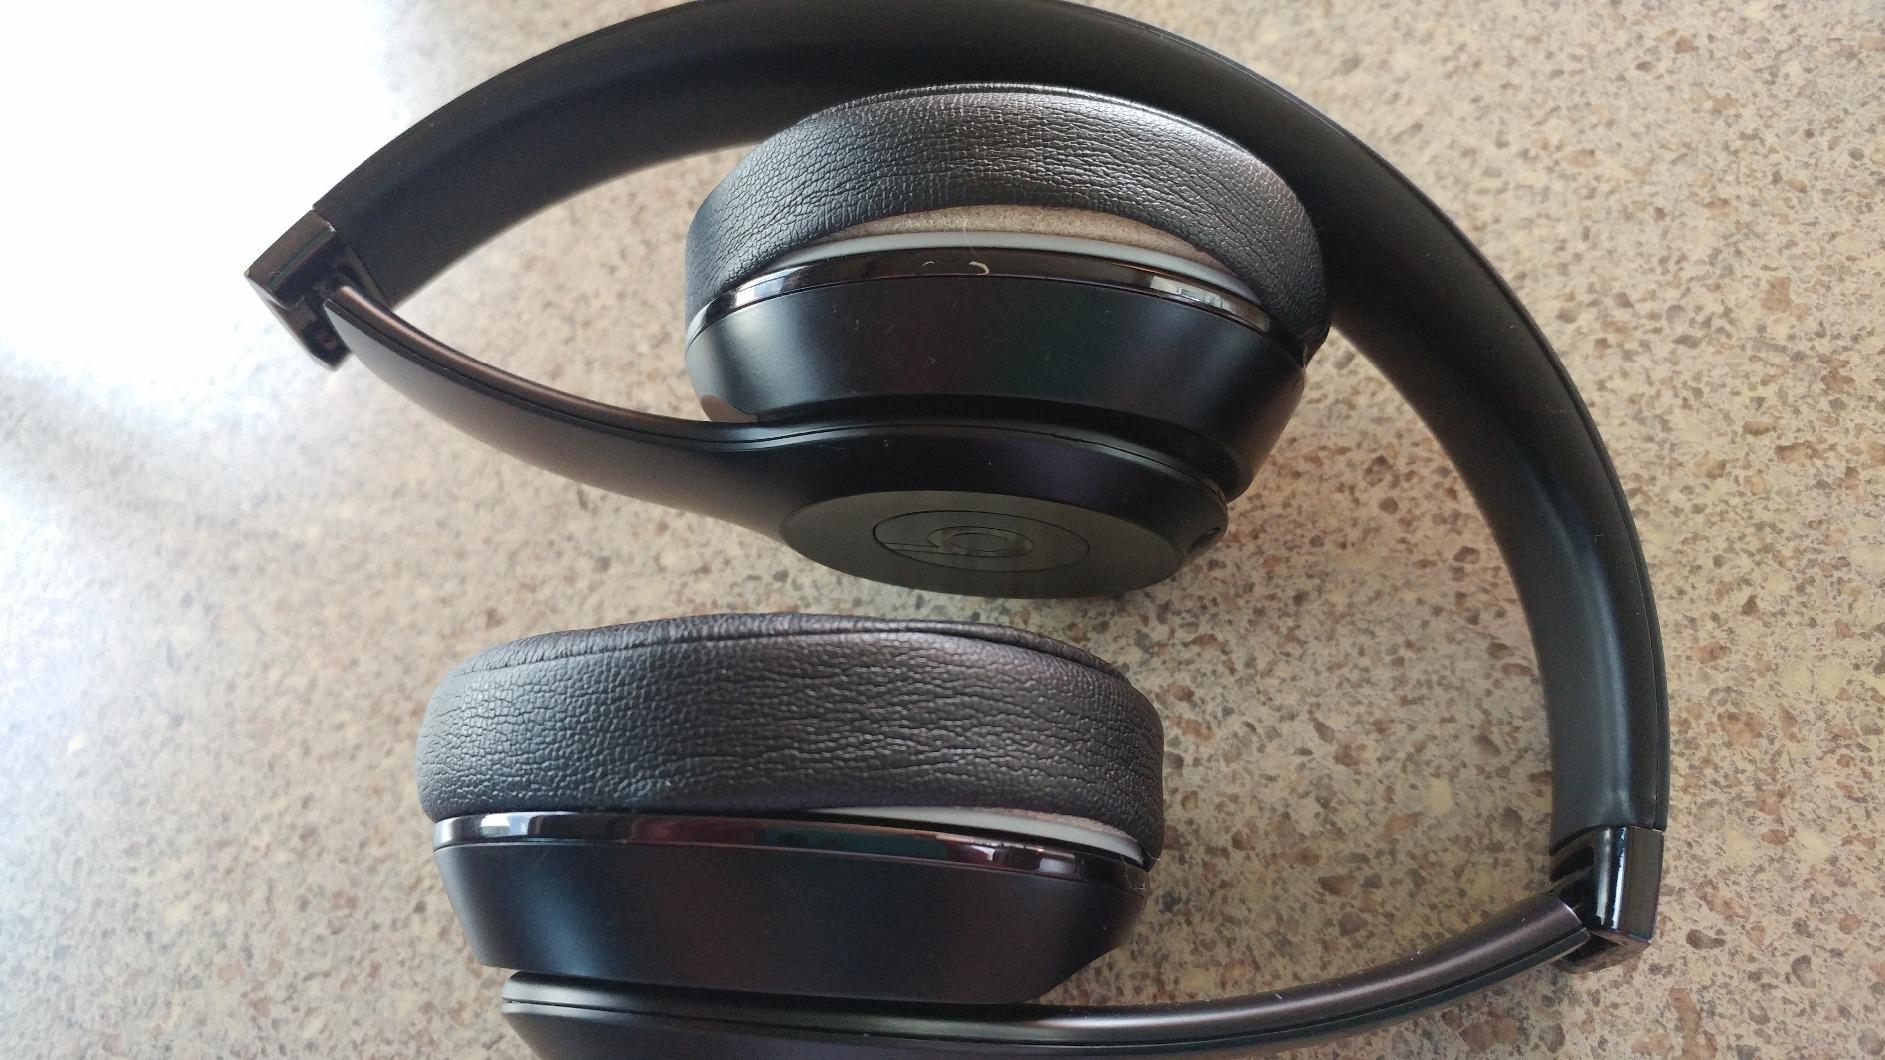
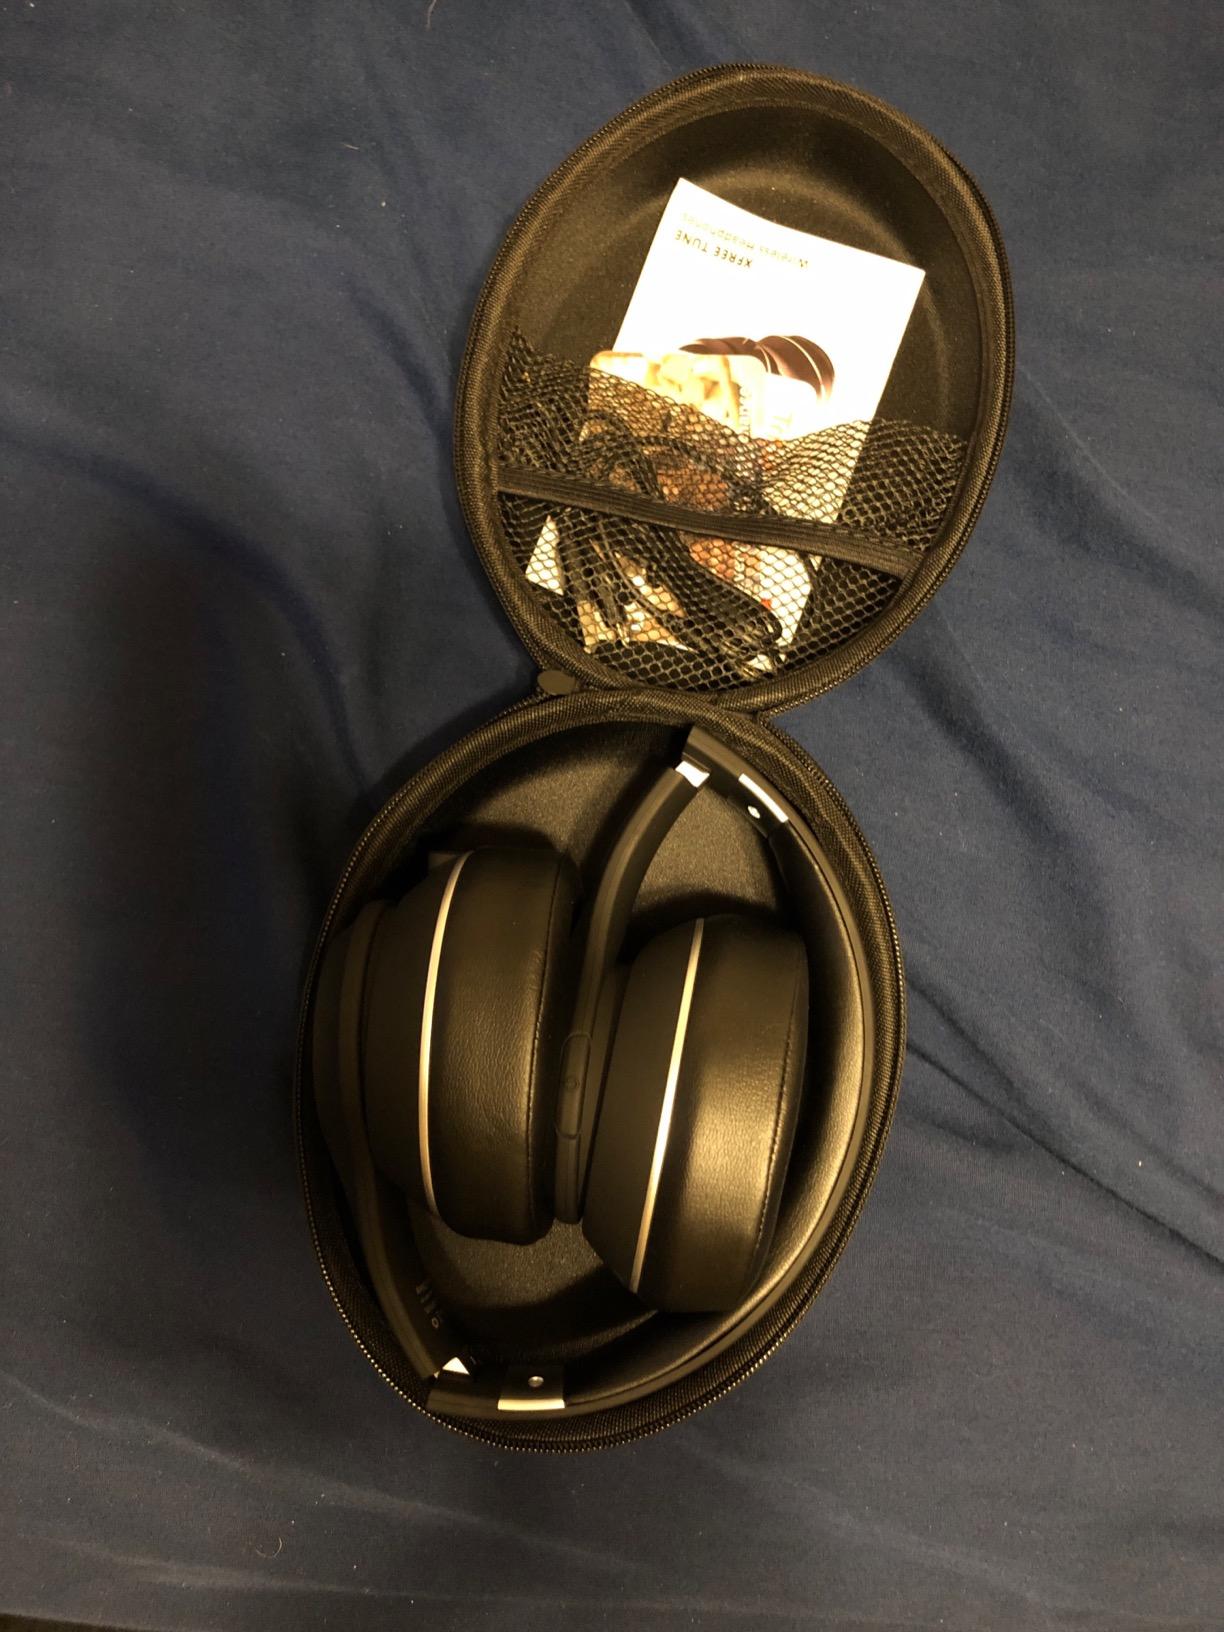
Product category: headphones
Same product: no